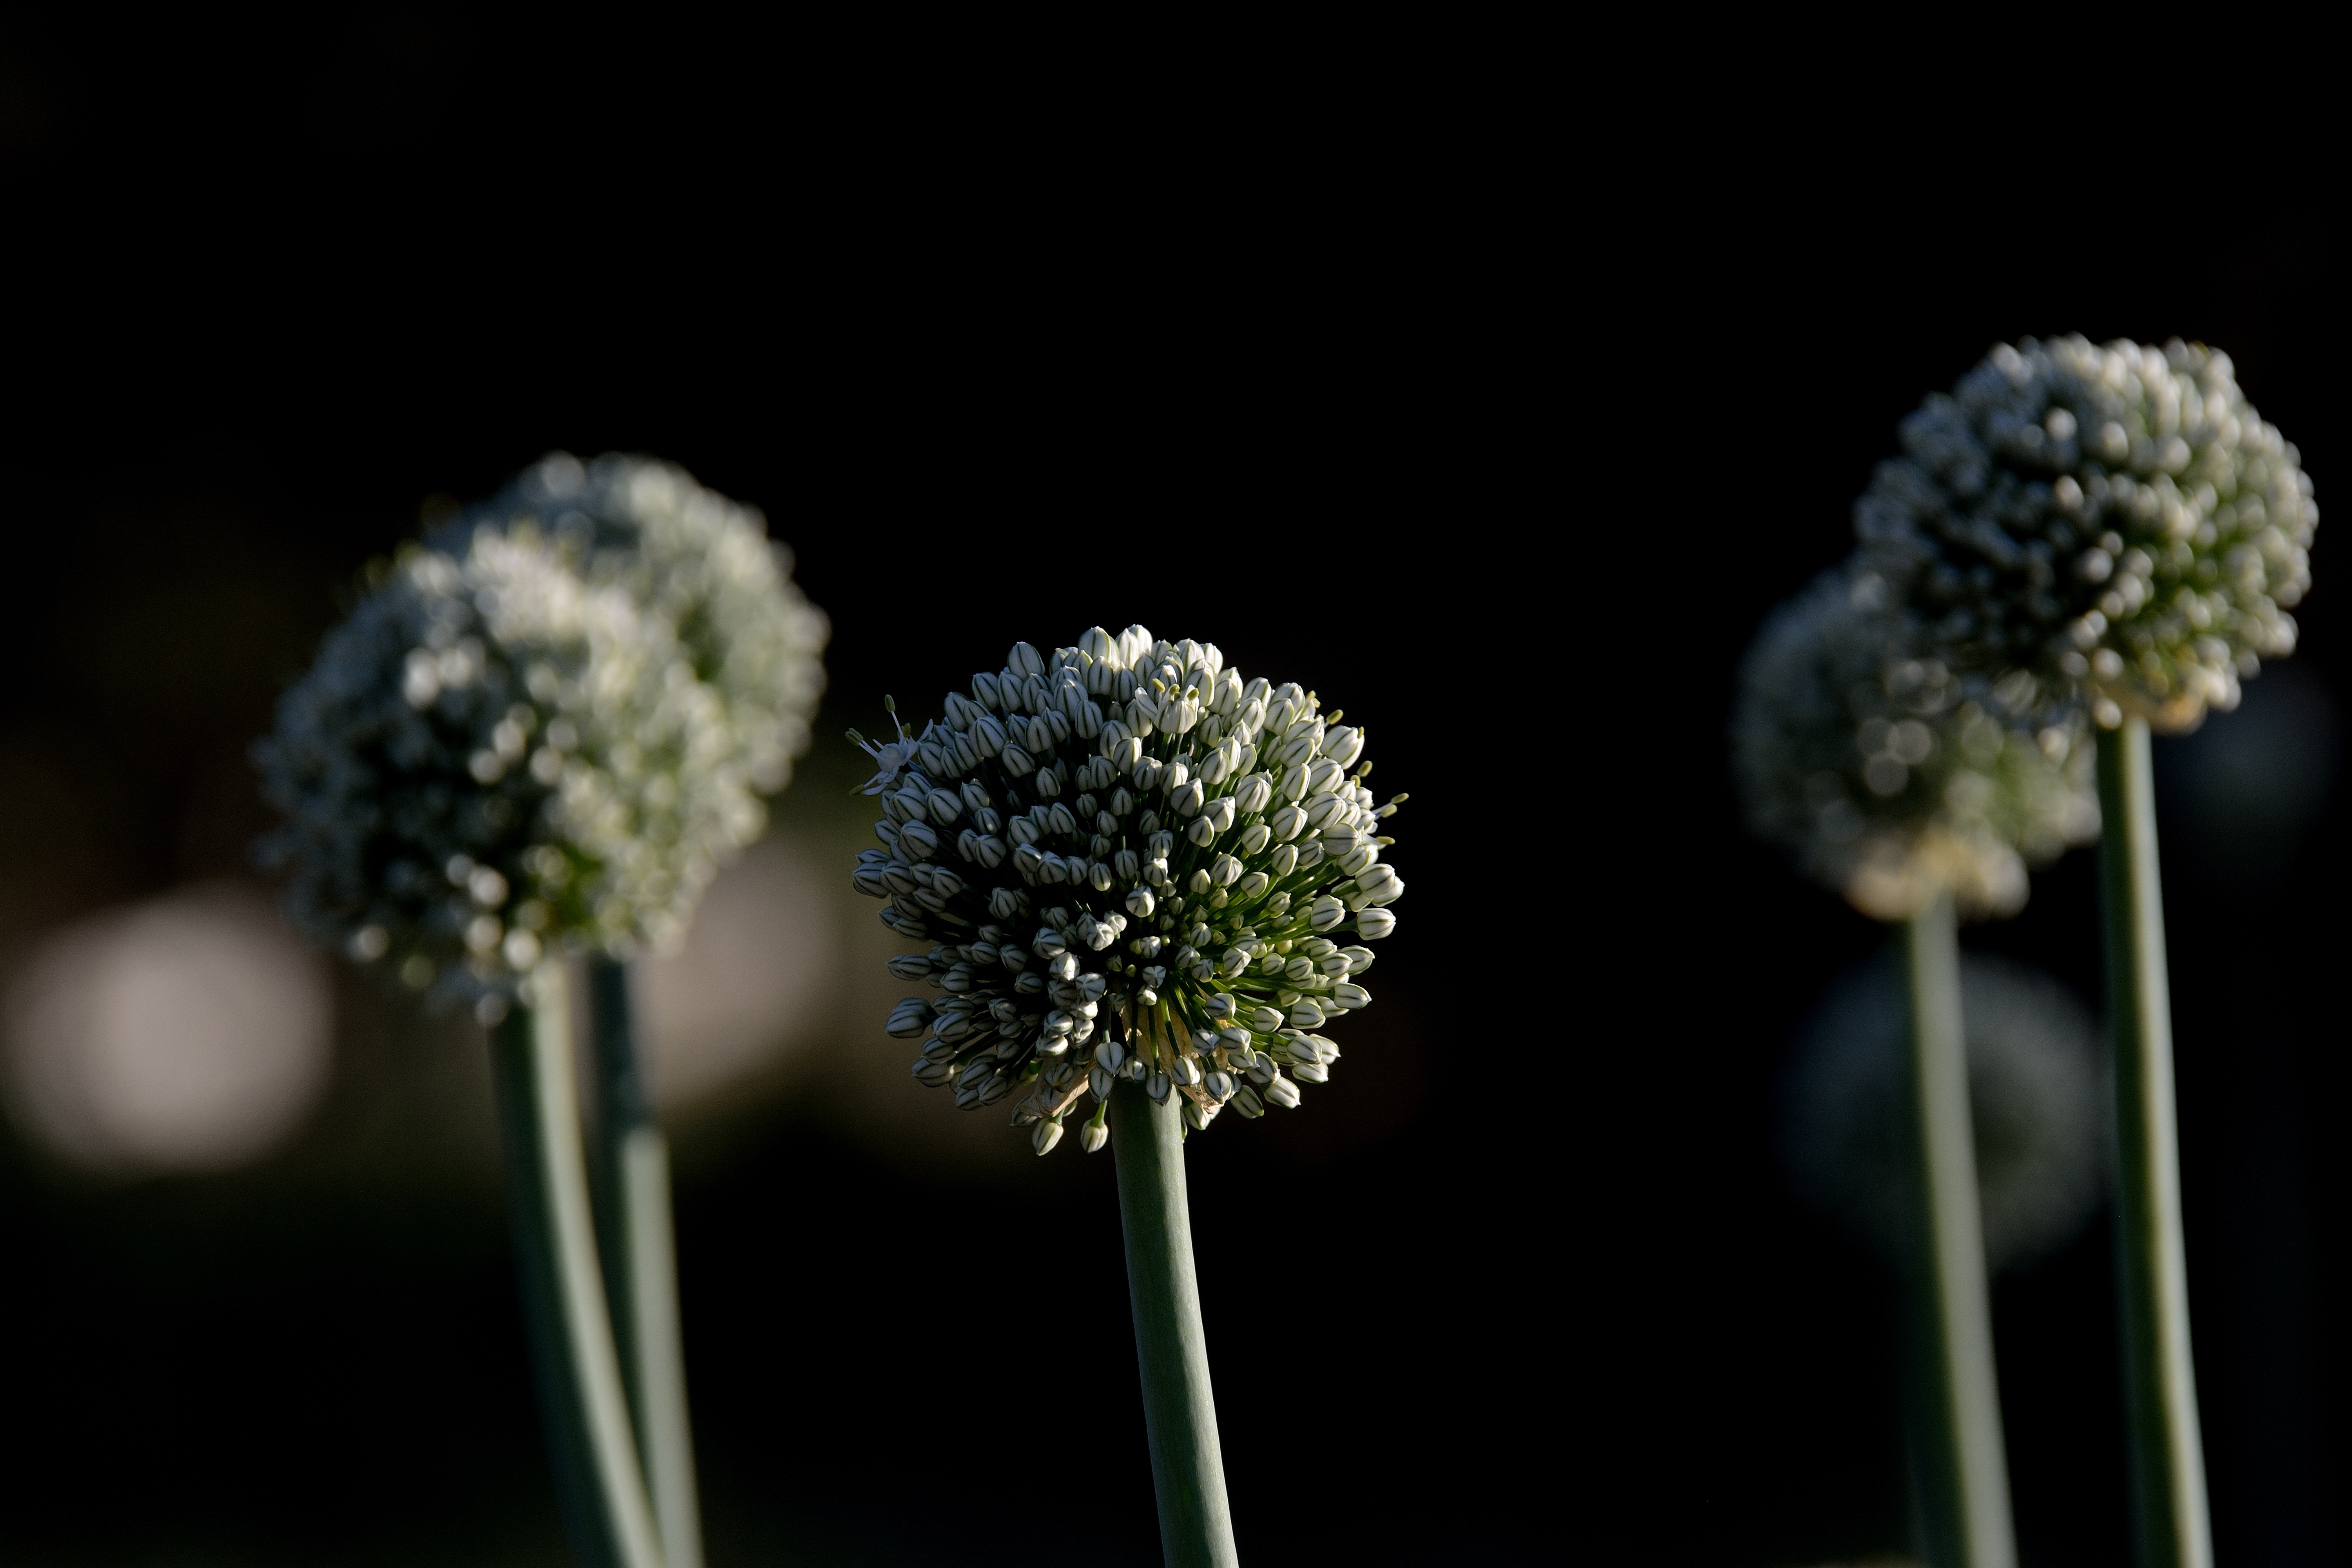
plant, photography, flower, bloom, green, produce, botany, flora, onion, floristry, organic, macro photography, flowering plant, daisy family, plant stem, land plant